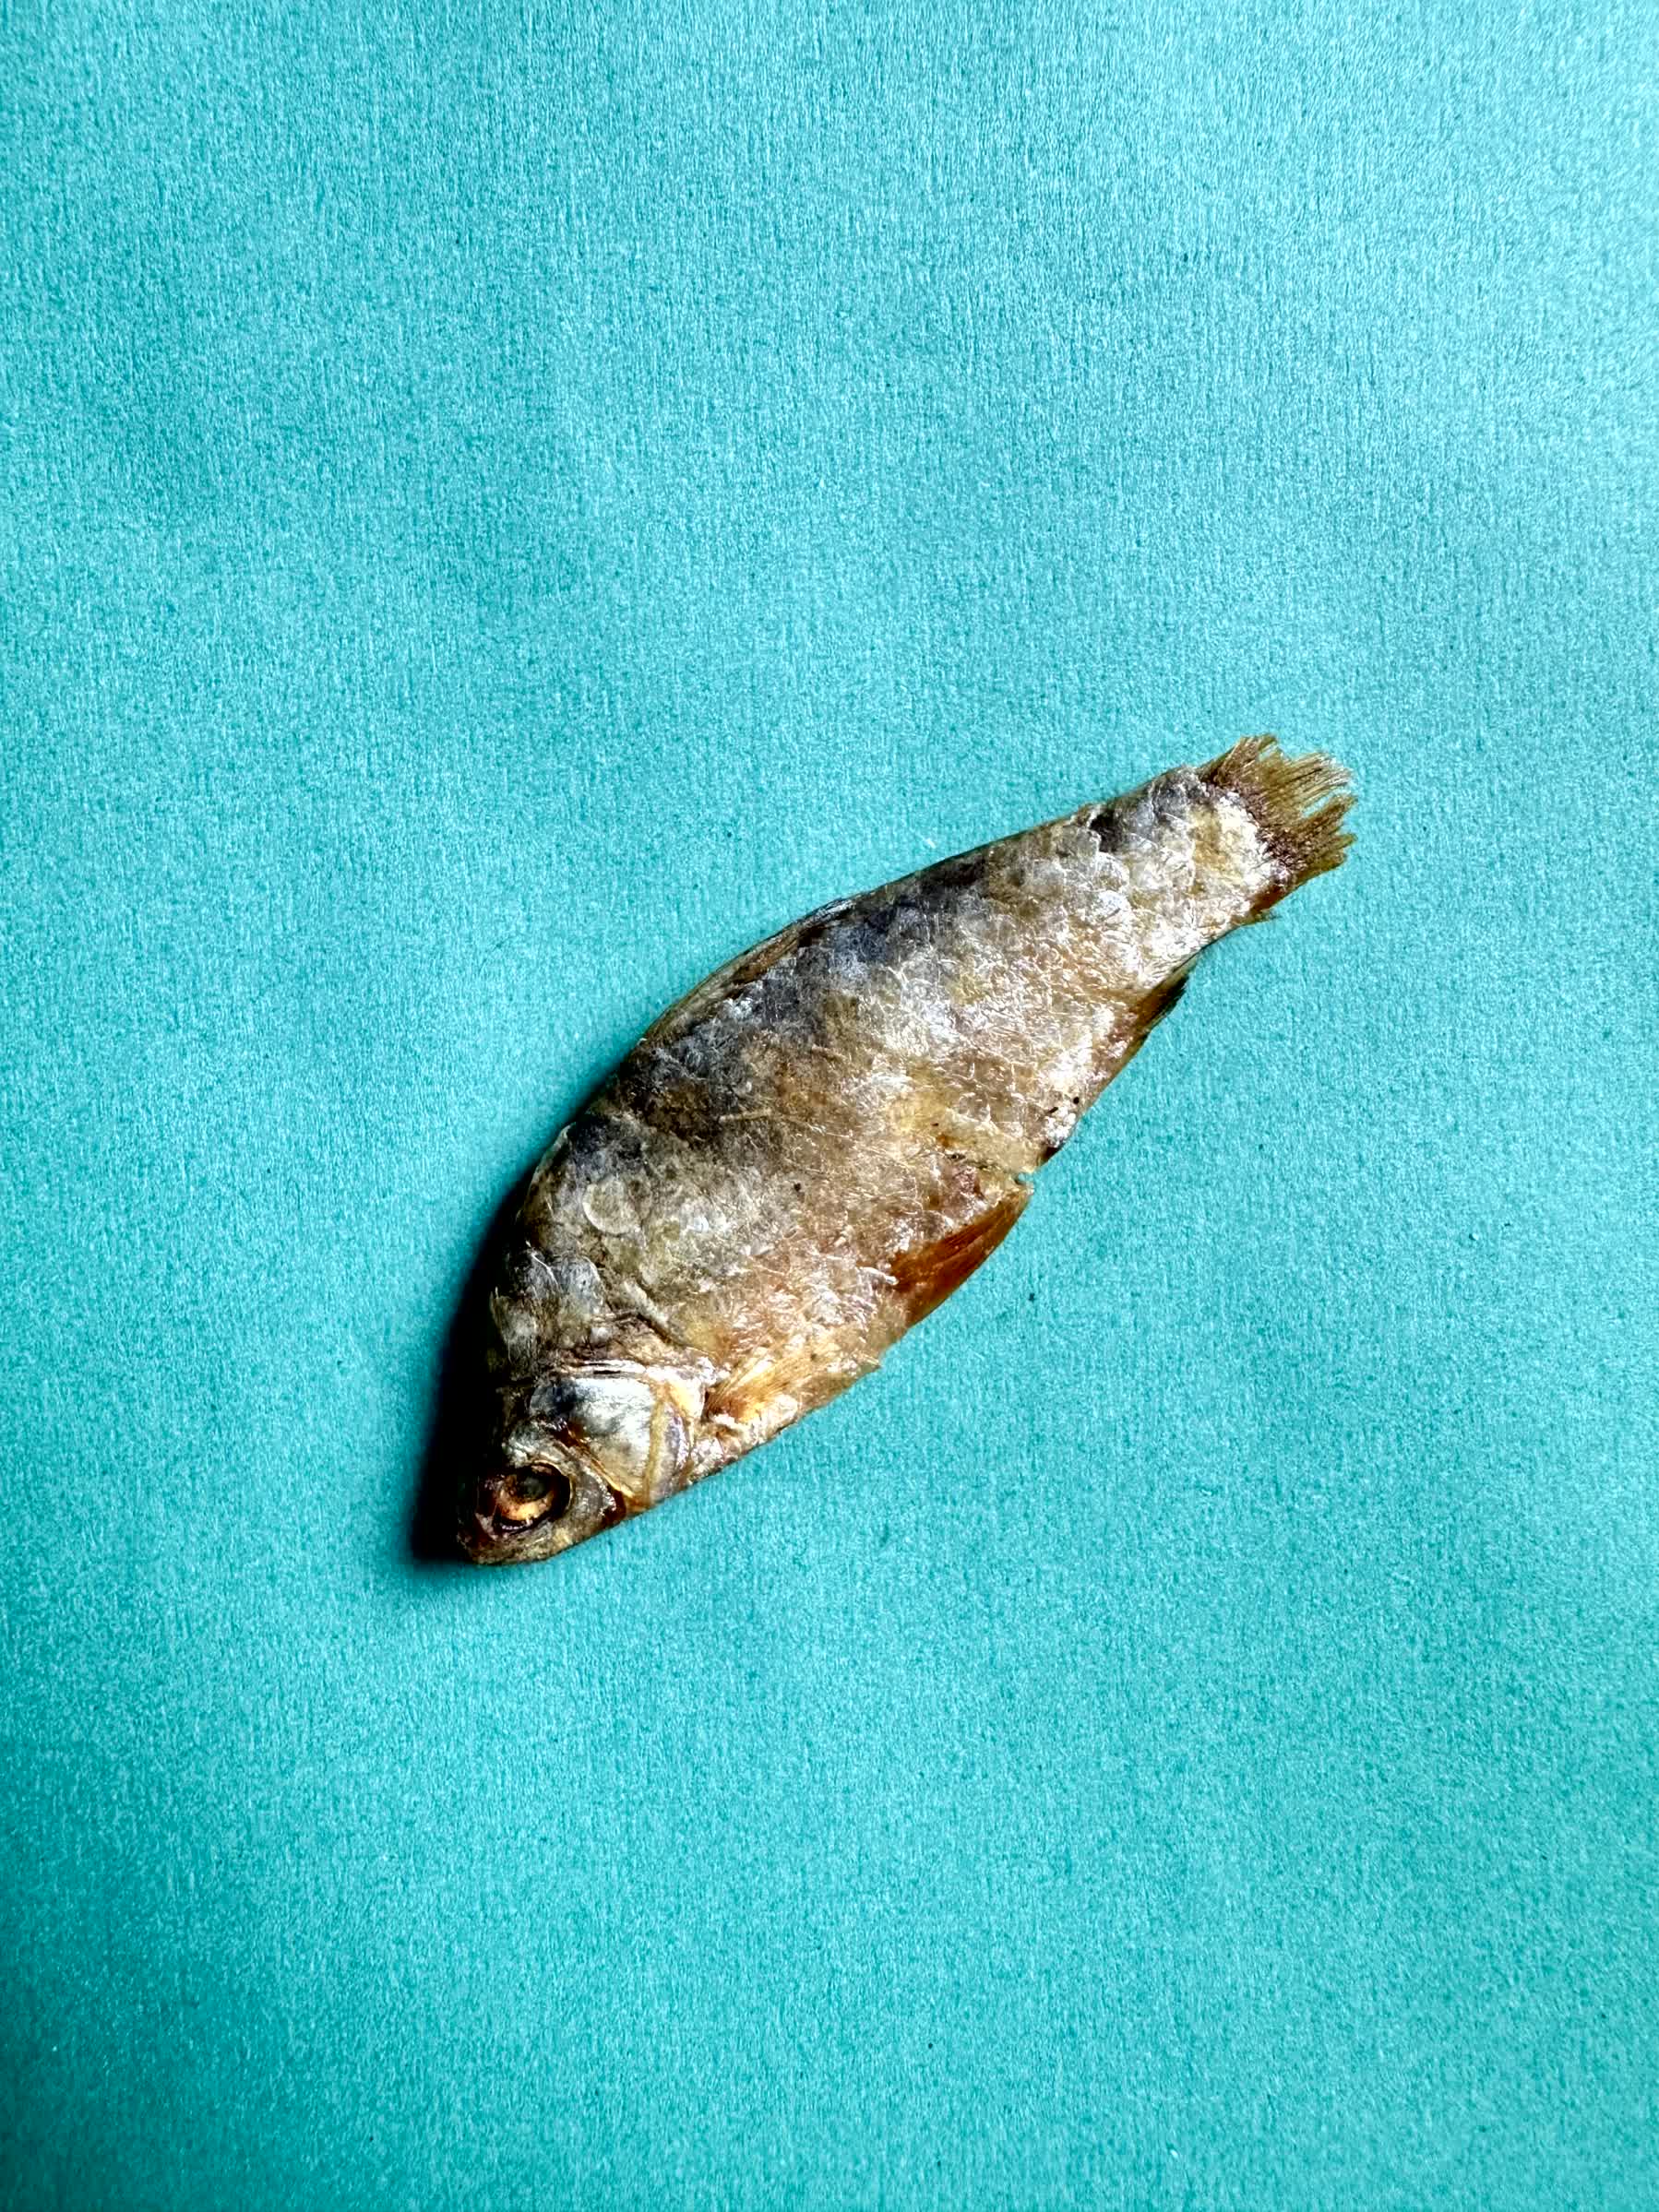
Species: puti chepa